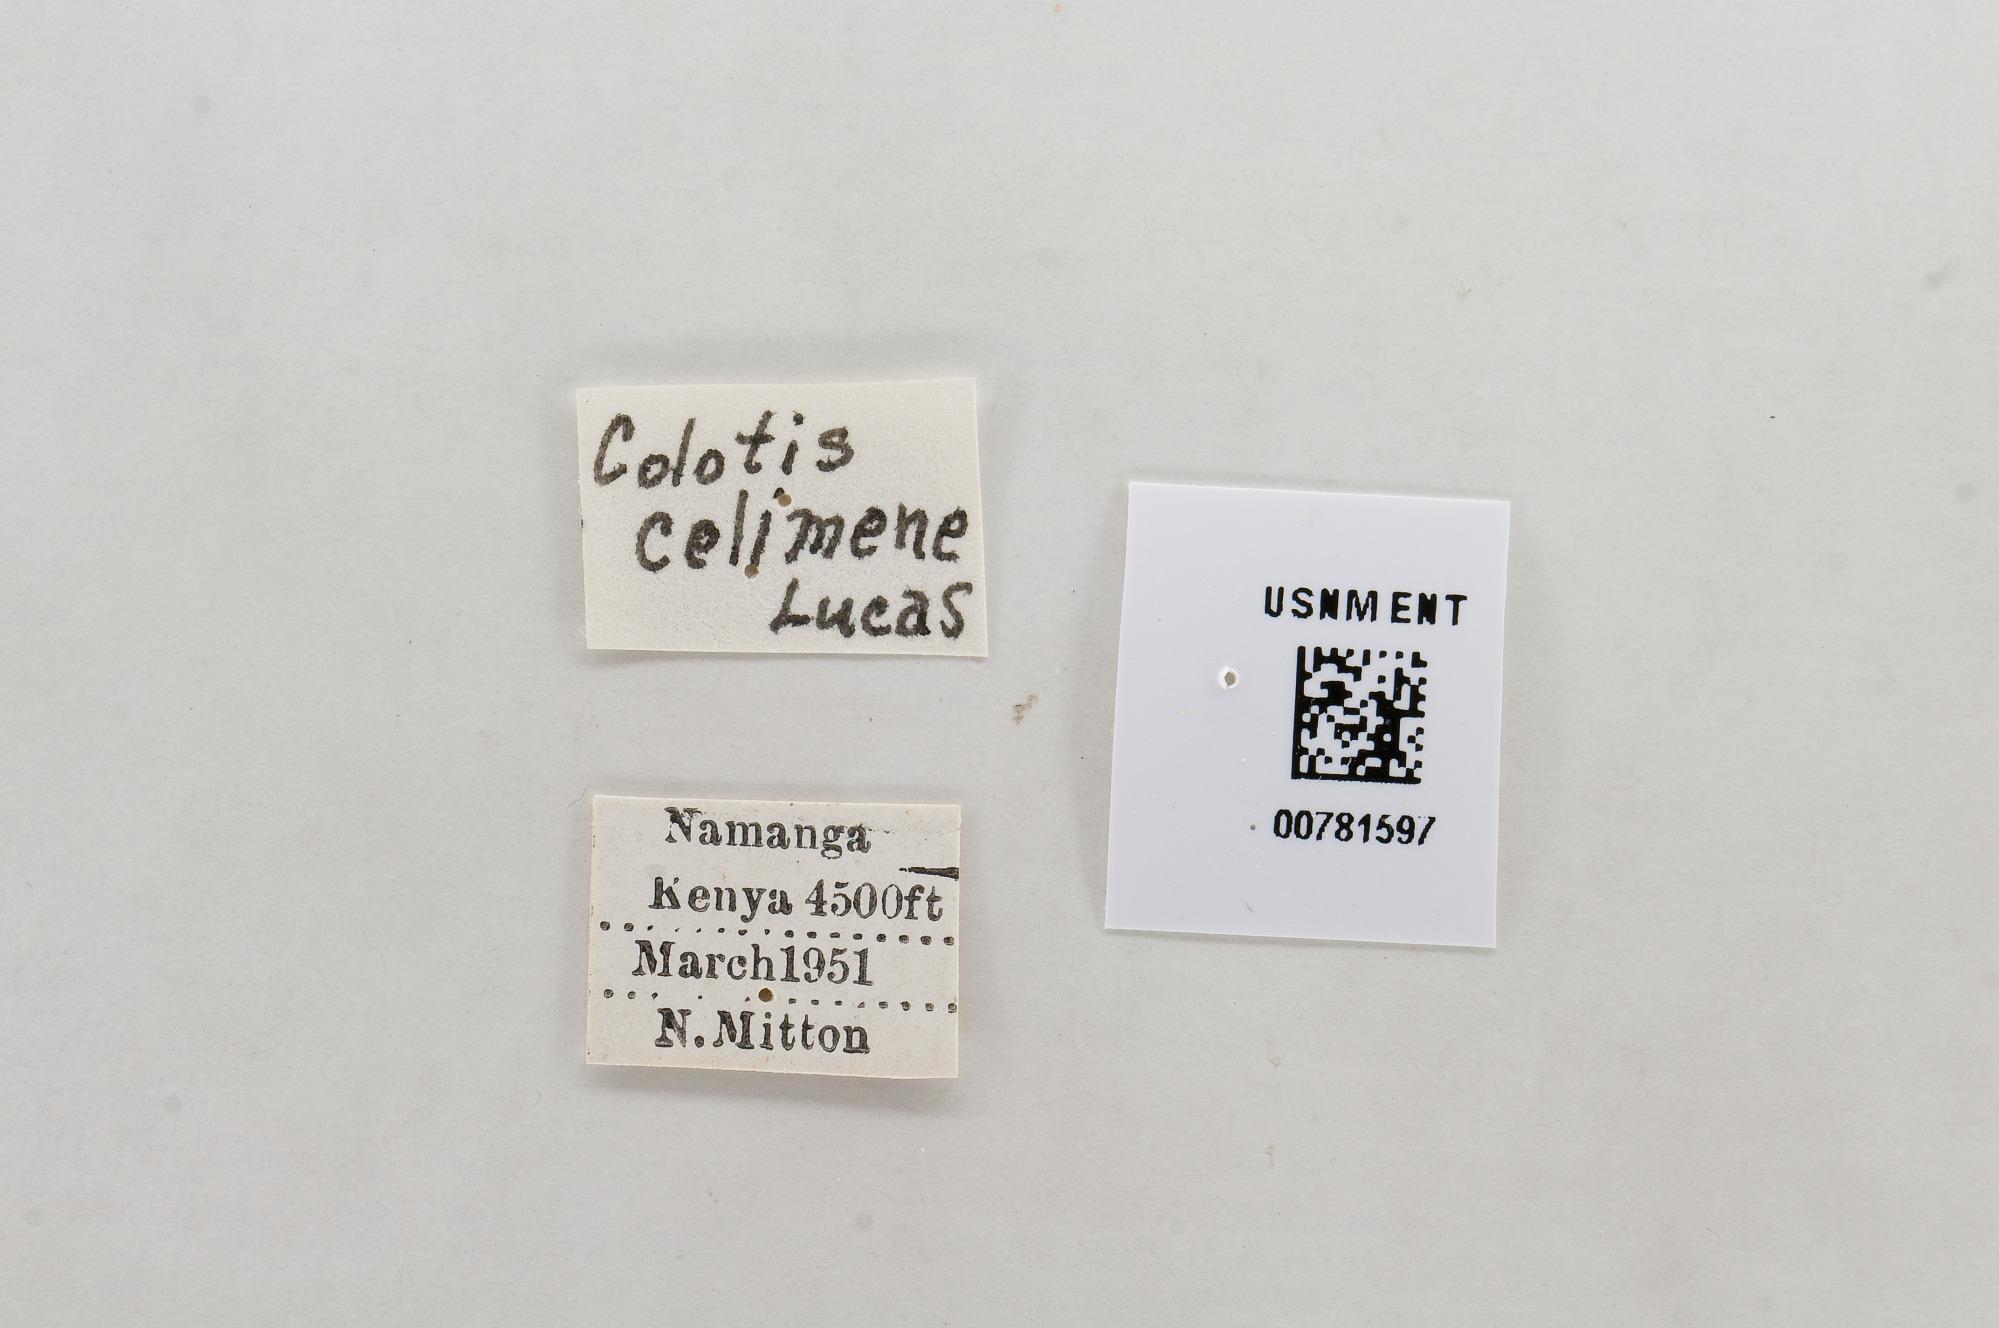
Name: Colotis celimene
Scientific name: Colotis celimene
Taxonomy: Animalia, Arthropoda, Hexapoda, Insecta, Lepidoptera, Pieridae, Pierinae